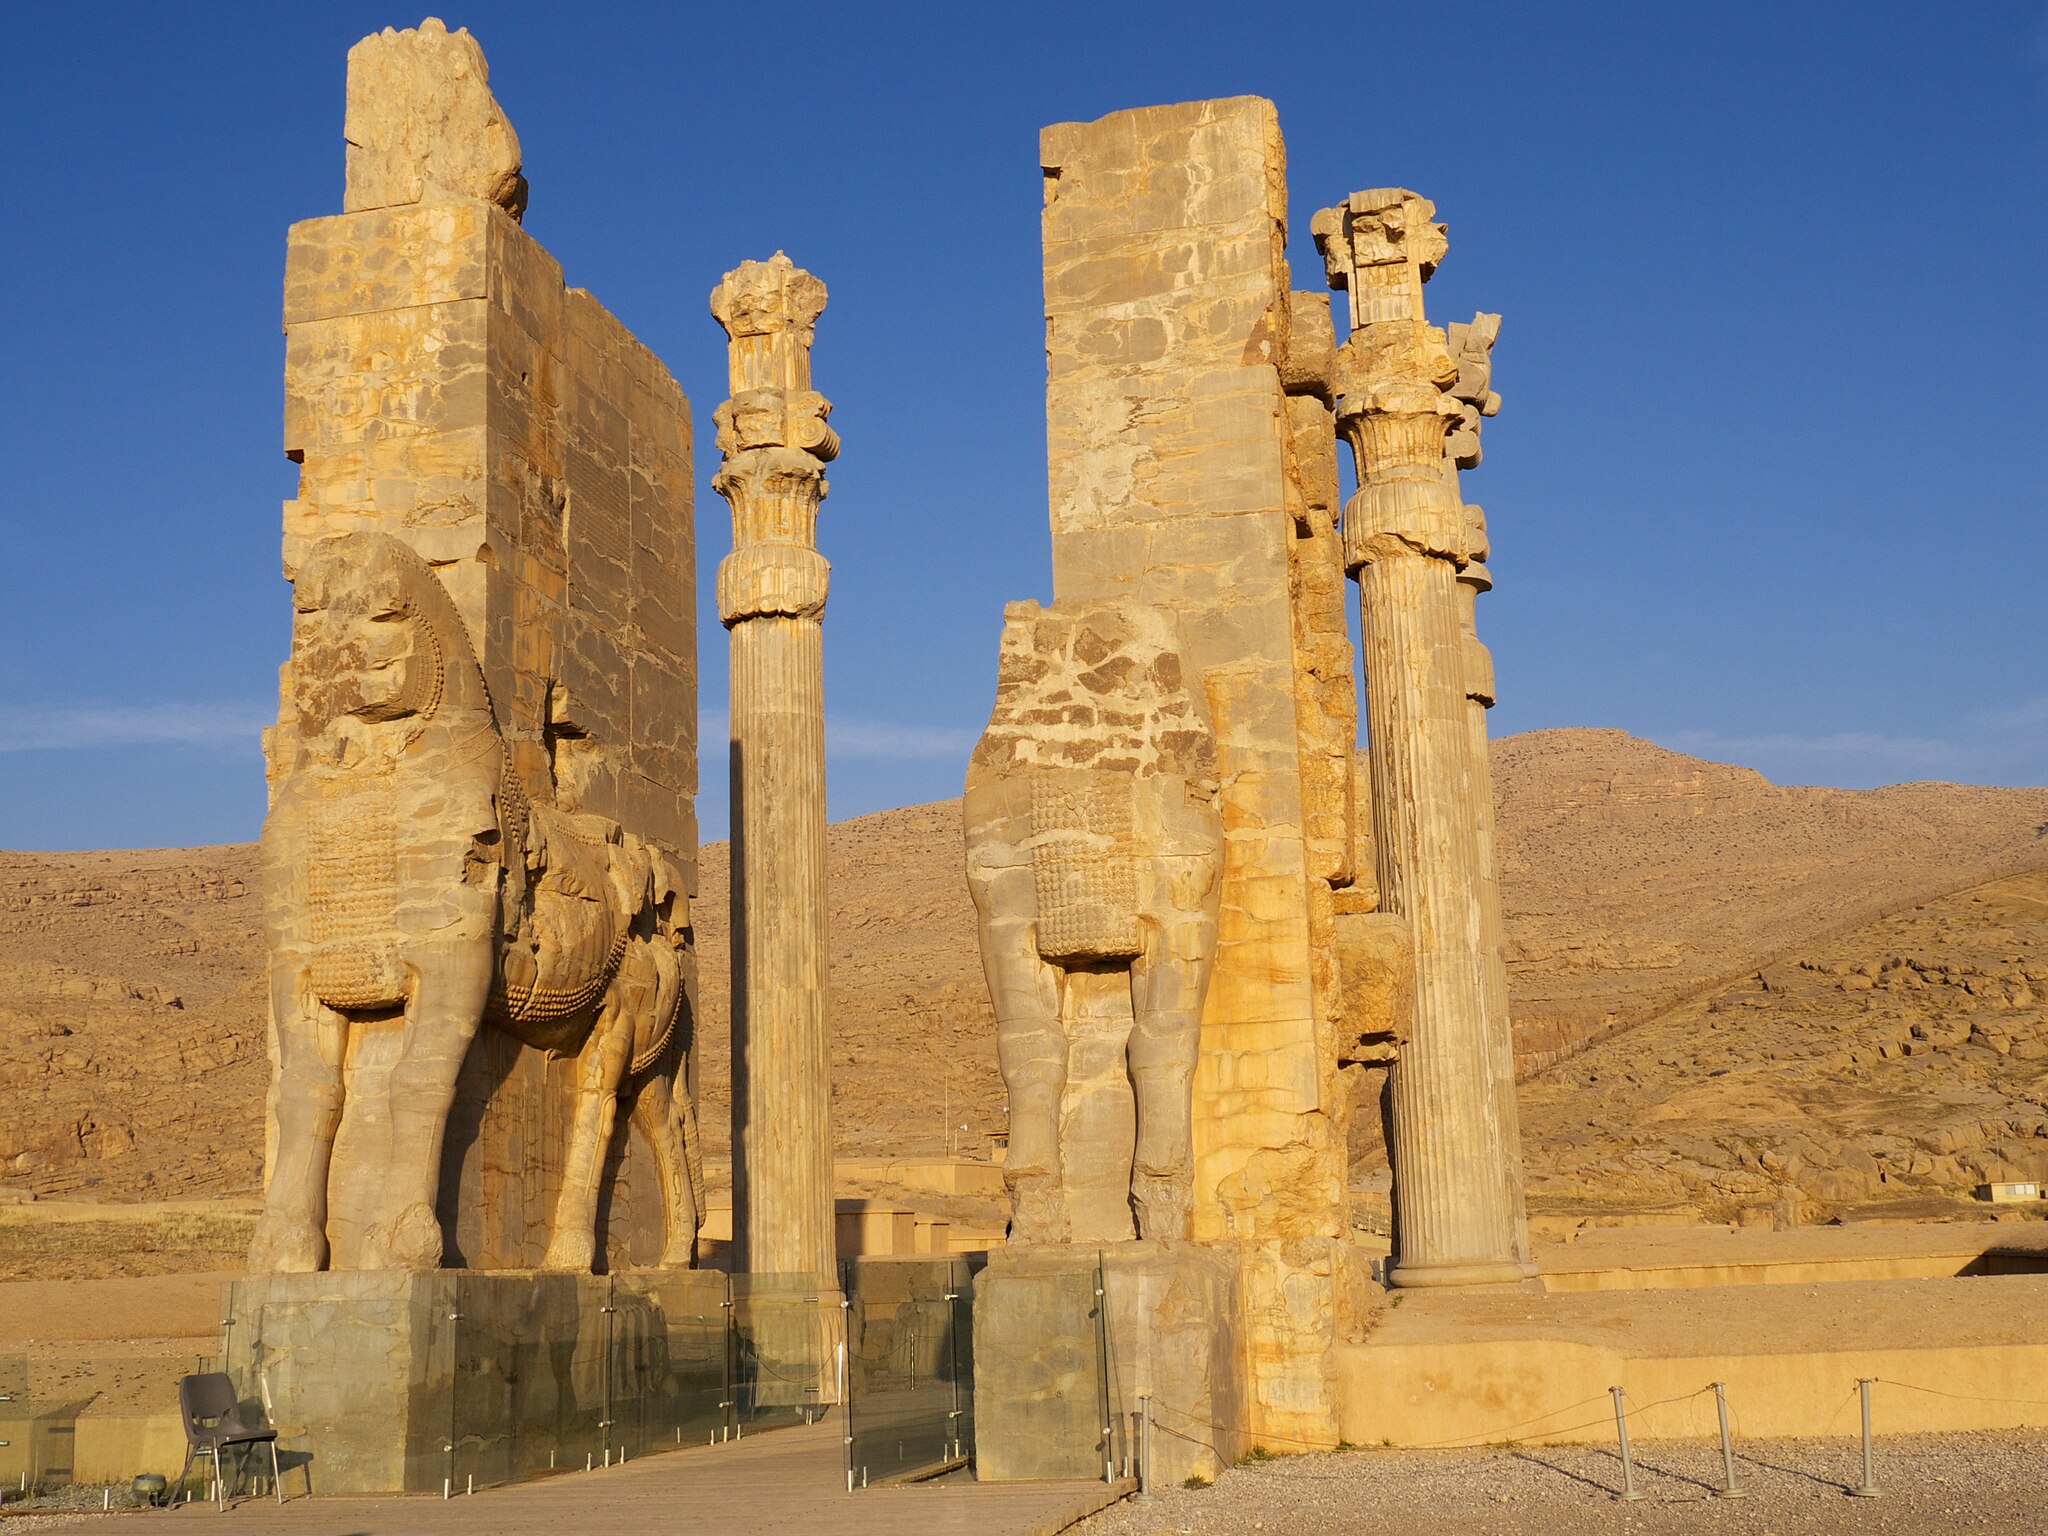
Title: 126-Persepolis (16101754497)
Description: 126-Persepolis
Date: 2015-01-06 20:41
Categories: Gate of All Nations, Flickr images reviewed by FlickreviewR 2, 2015 in Persepolis